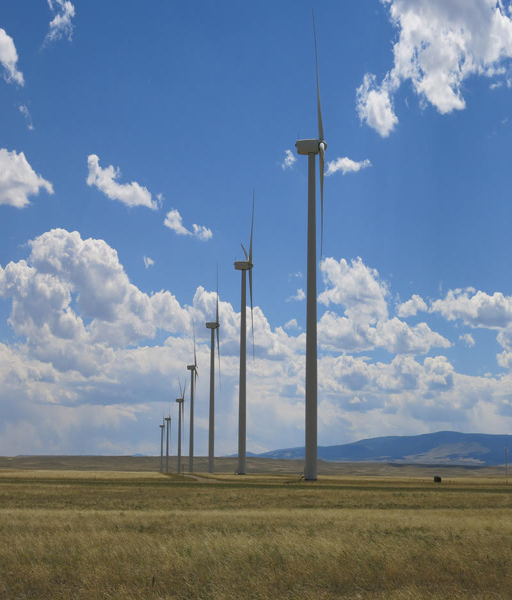
the wind farm , near a city .